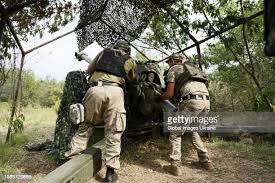
Label: Self Propelled Artillery